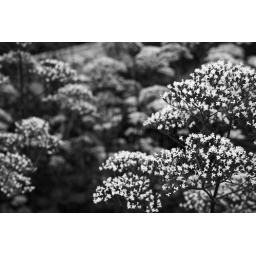
Pretty sure this flower was just meant to be shot in black &amp;amp; white :o)